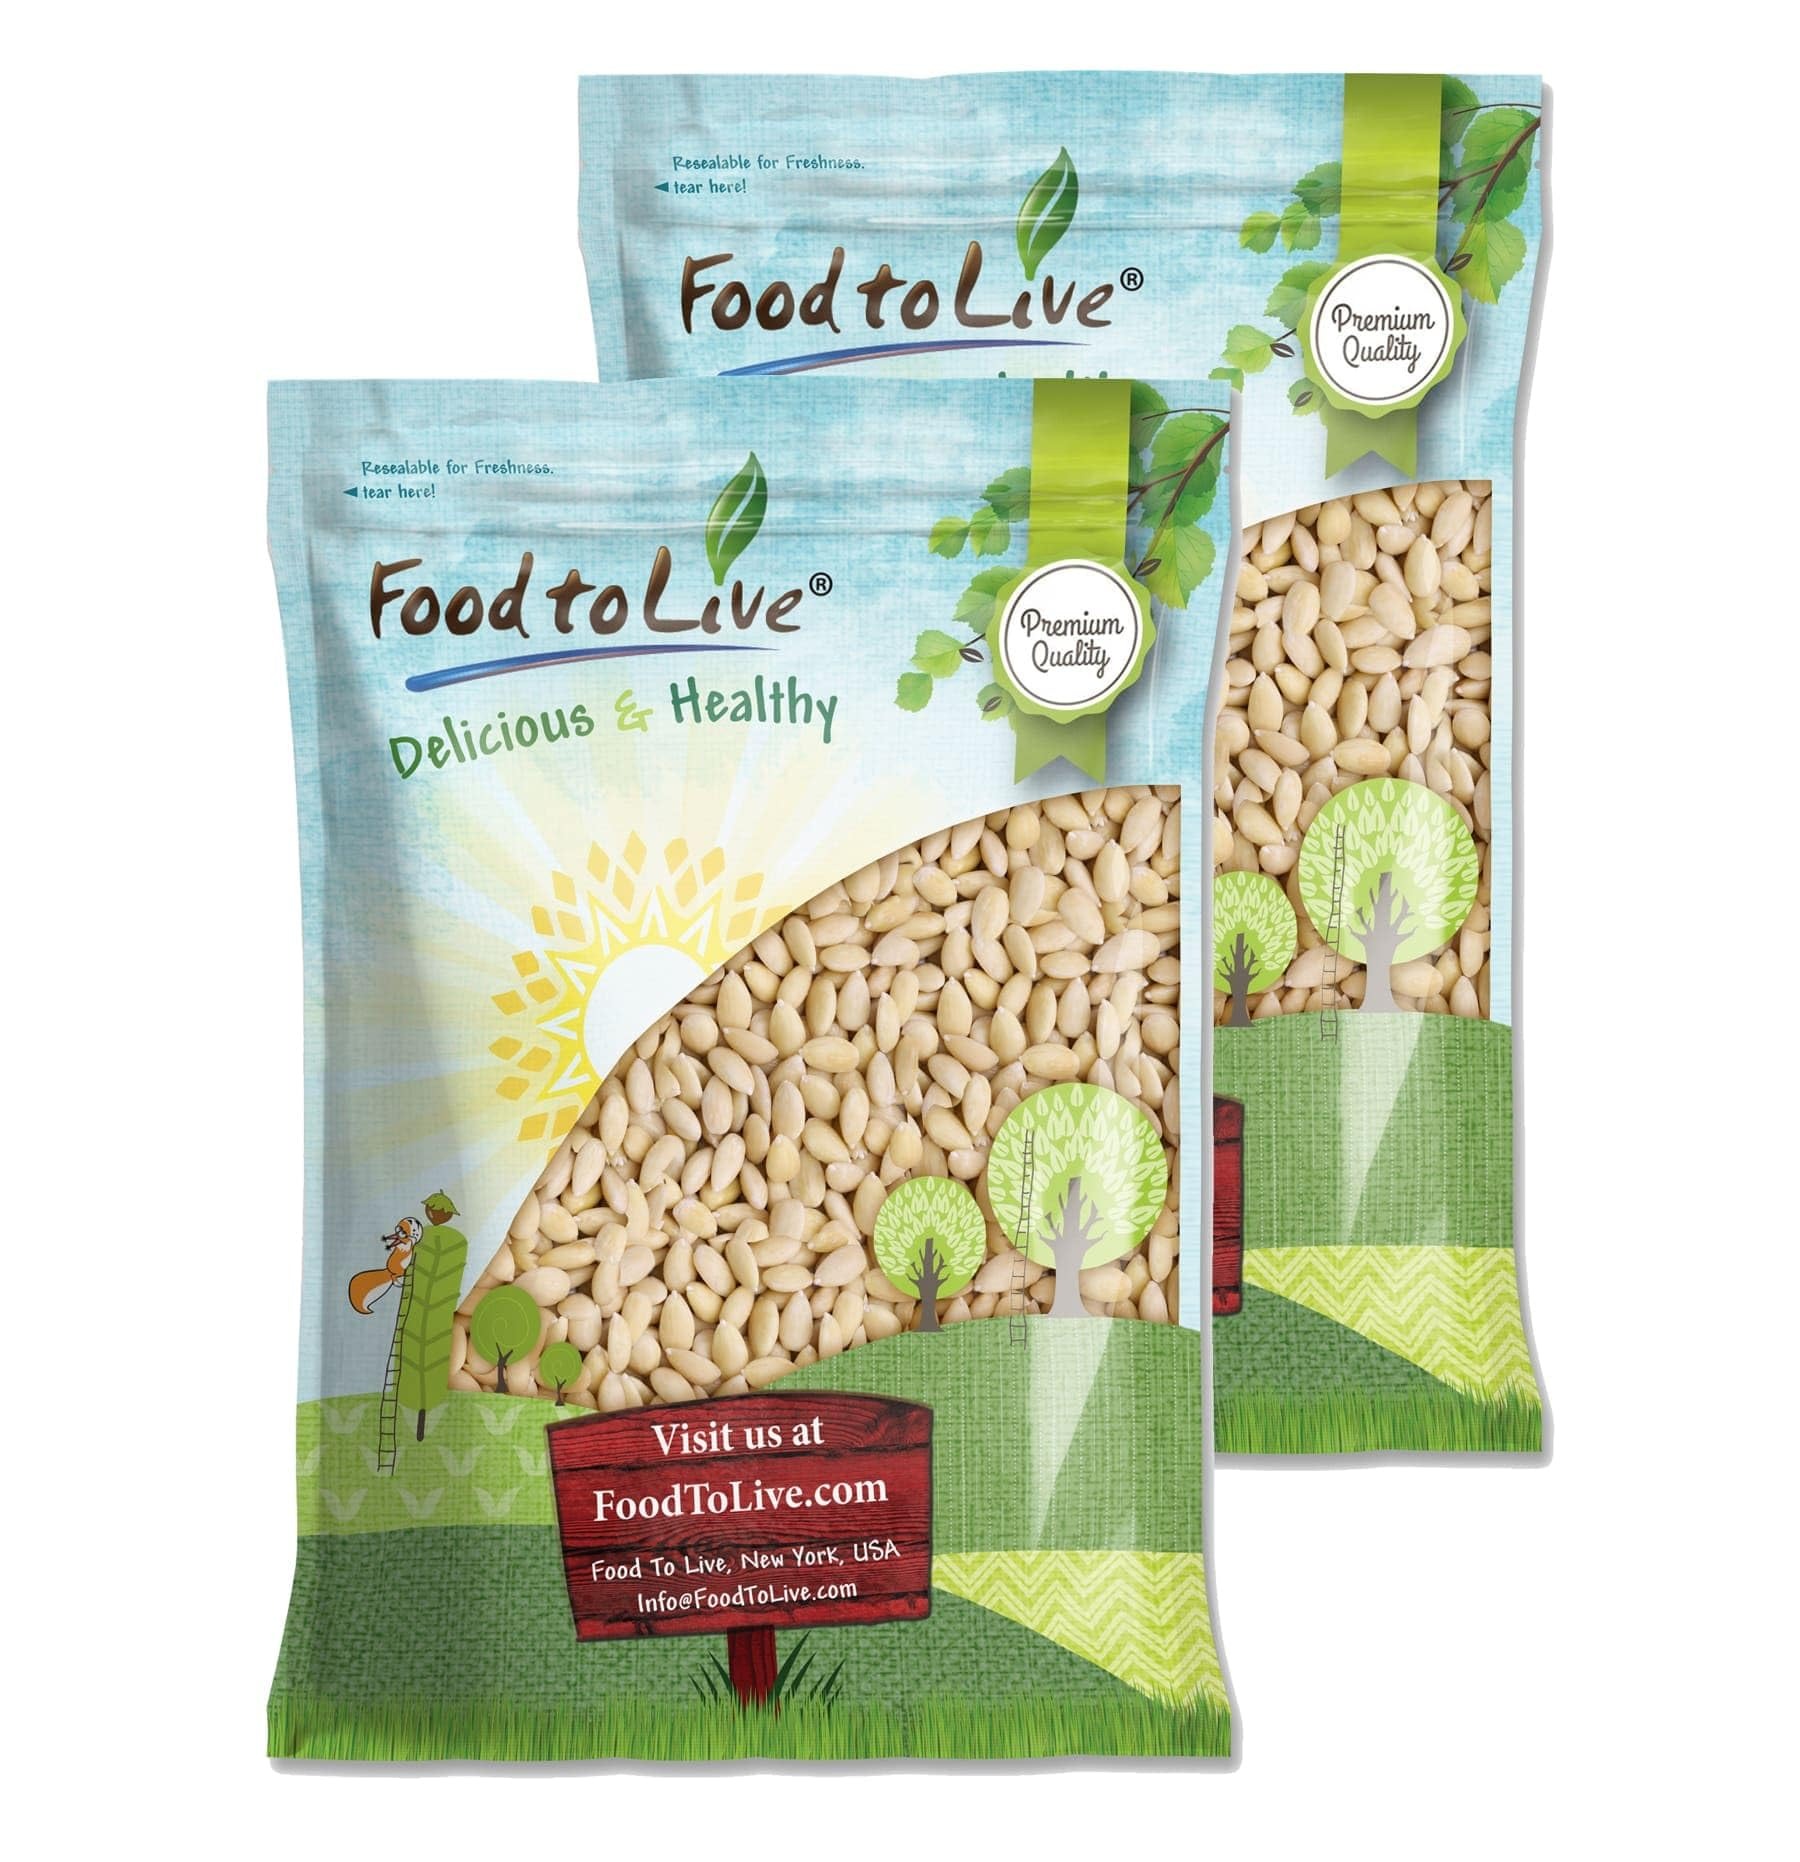
Item Name: Food to Live Blanched Whole Almonds, 25 Pounds – Raw, Skinless, Unsalted, Keto, Vegan, Kosher, Bulk. High in Protein, Fiber, Vitamin E, Riboflavin. Perfect Snack. Great for Homemade Desserts.
Bullet Point 1: ✔️ MILD DELICIOUS TASTE: Whole Blanched Almonds creamy and nutty, without a trace of bitterness, thats usually hidden in the skin.
Bullet Point 2: ✔️ MINIMALLY PROCESSED: Blanching removes very little in terms of nutritional value, so peeled almonds are just as good for you.
Bullet Point 3: ✔️ PROTEIN AND FIBER: Almonds are a naturally good source of fiber and protein, as well as some vitamins and iron.
Bullet Point 4: ✔️ INGREDIENT FOR SWEET AND SAVORY DISHES: Whole blanched almonds are versatile as a cooking ingredient and will taste great in both salads and desserts.
Bullet Point 5: ✔️ HOMEMADE ALMOND BUTTER & MILK: Use blanched almonds to make delicious and creamy nut milk and butter.
Product Description: <p>Food to Live Whole Blanched Almonds make a great snack. You can eat them raw or roast them to bring out their rich, nutty flavor. Blanched almonds look great when added to salads or baked goods. They can also be ground into paste or flour. Buying blanched almonds will save you time as you won’t have to soak the nuts and peel off the skins on your own. </p> <p>This product is processed in a facility that also processes wheat. </p> <p>WARNING: Contains Tree Nuts! </p>
Value: 400.0
Unit: Ounce

Price: 169.08